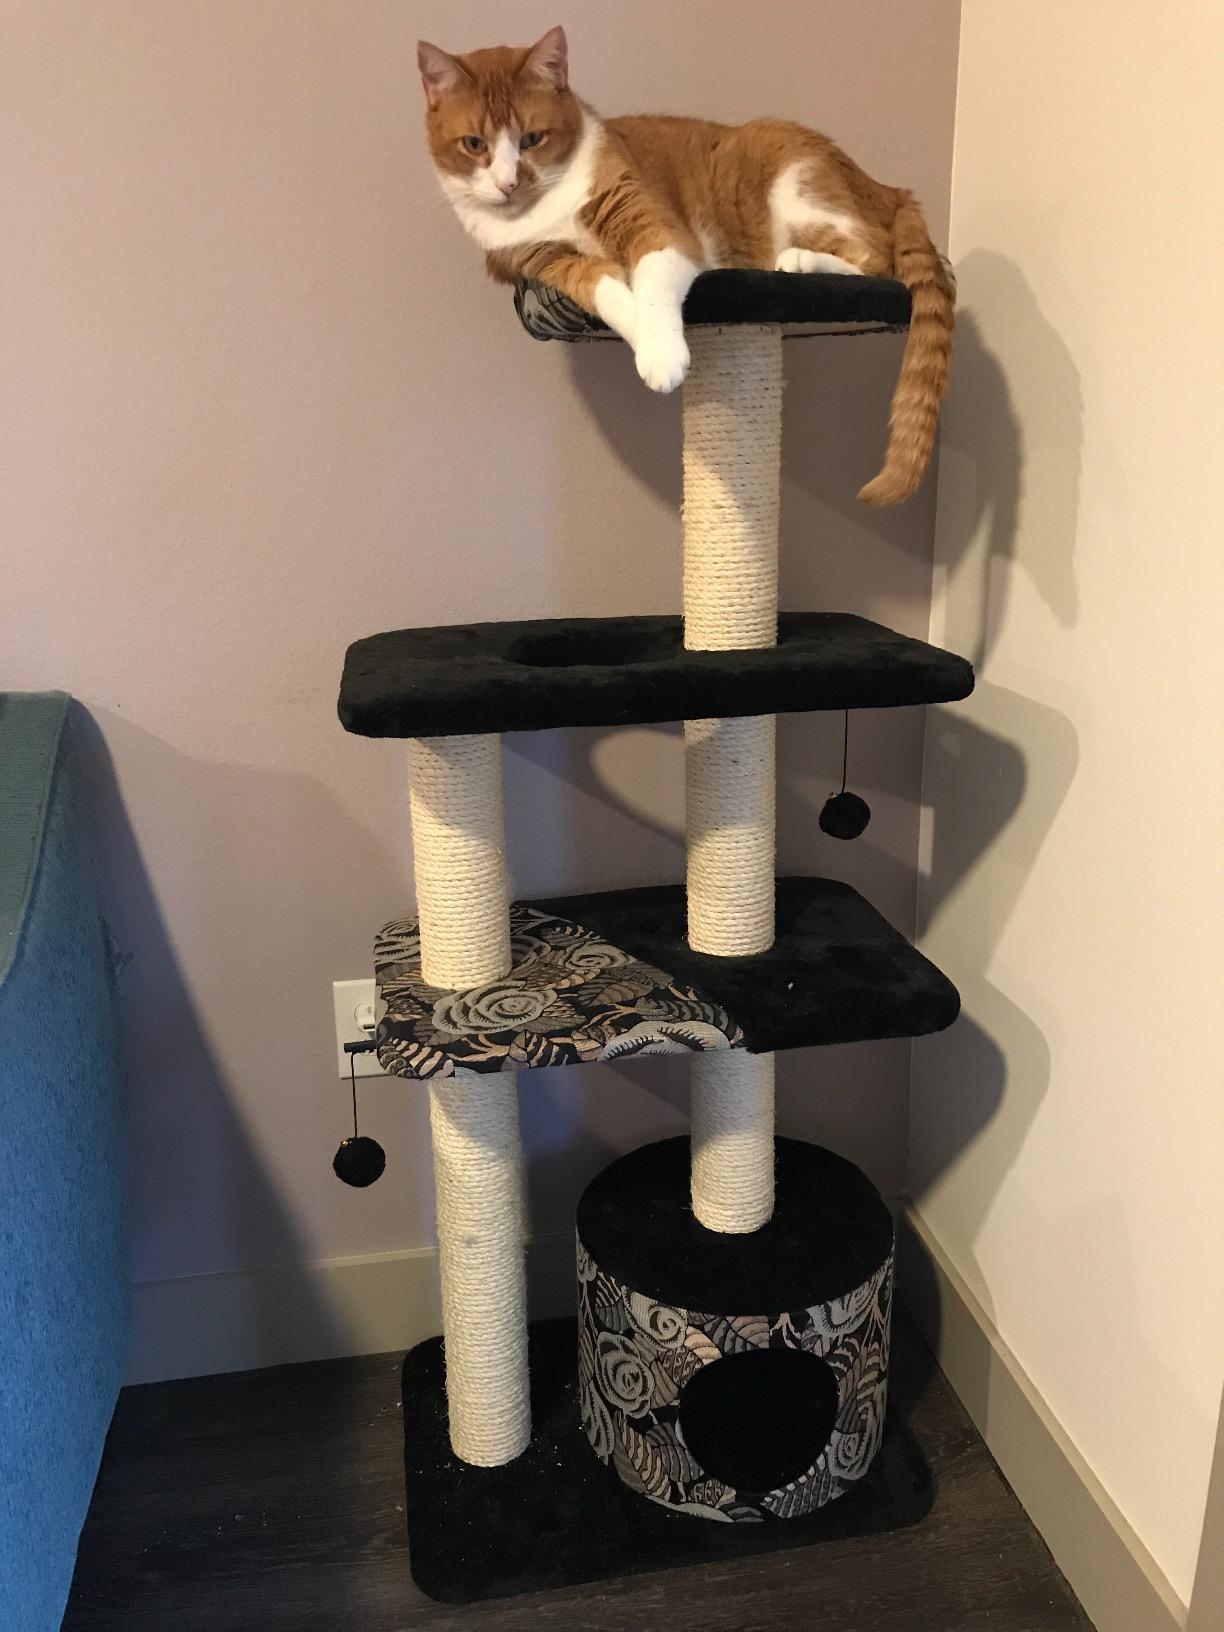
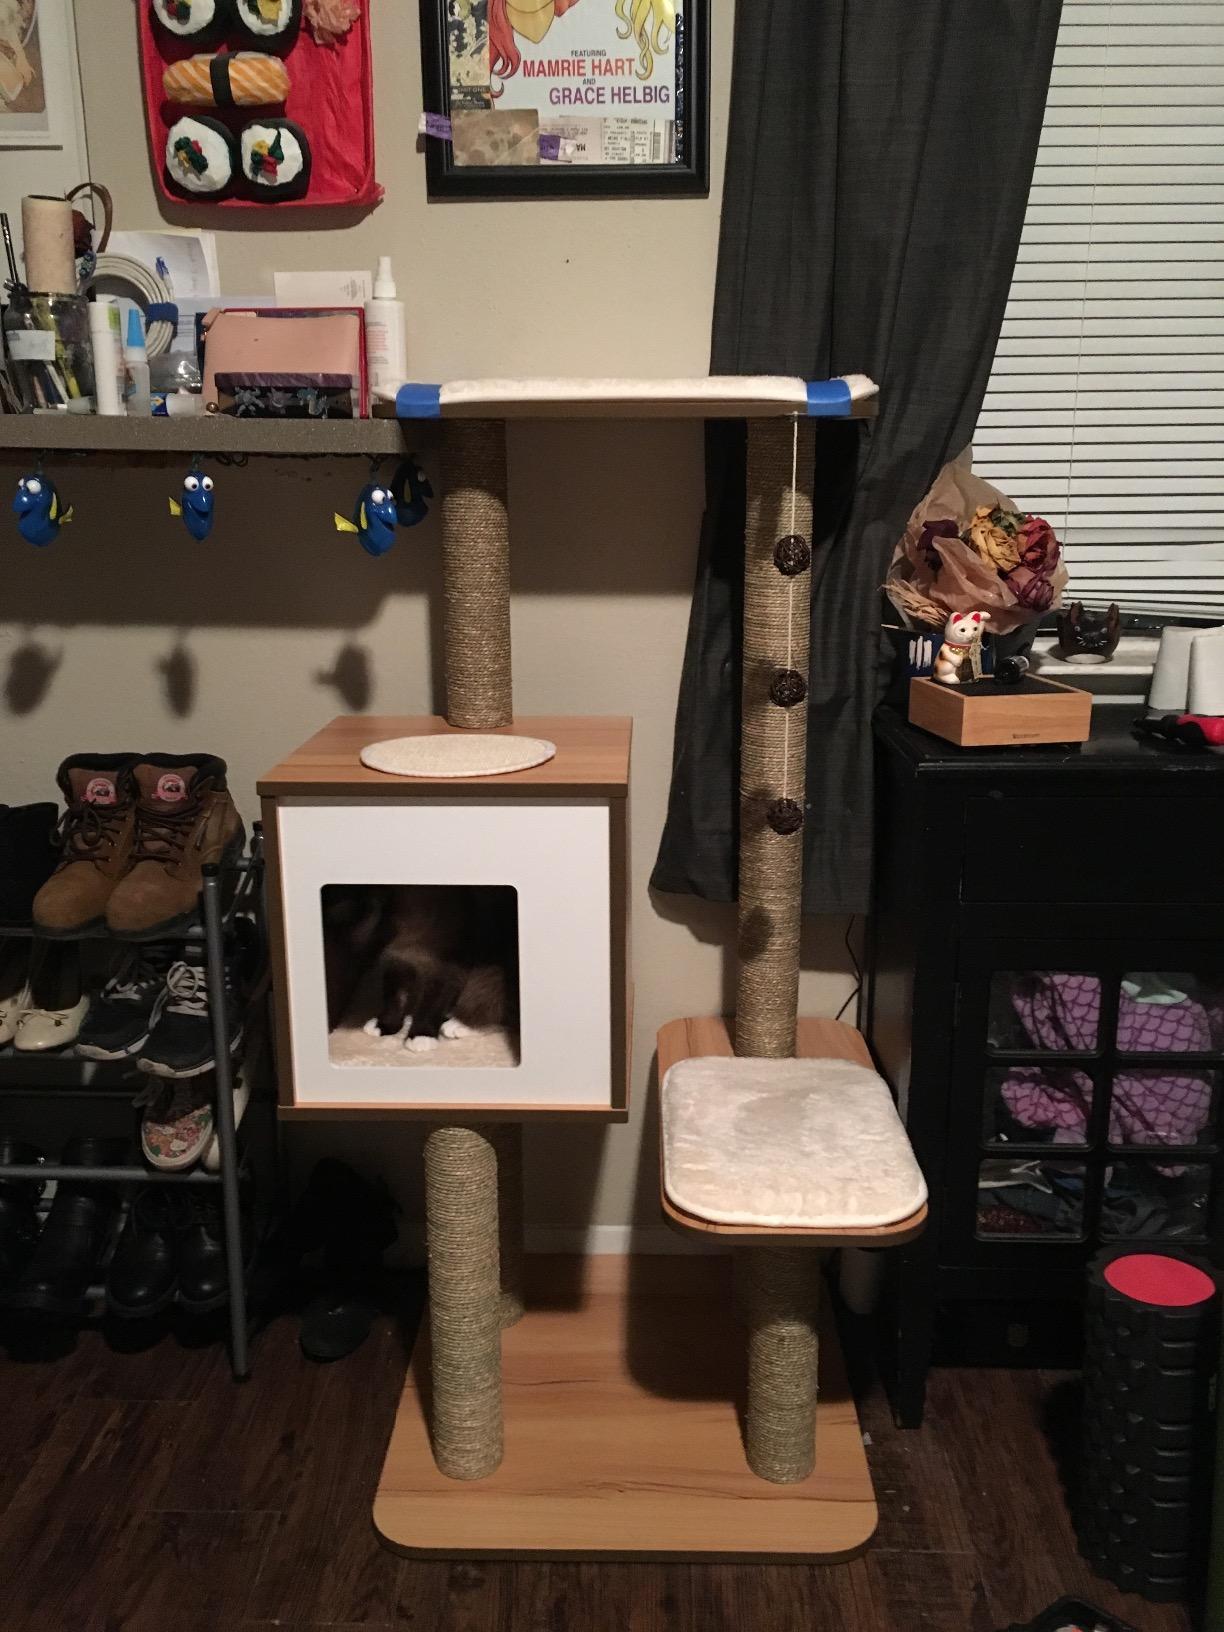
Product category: items_cat tree
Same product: no